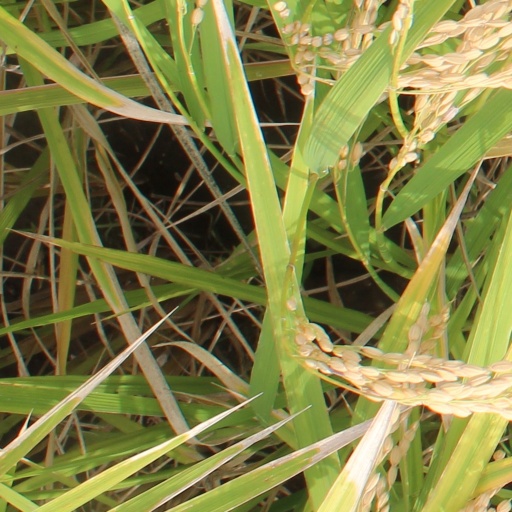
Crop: rice